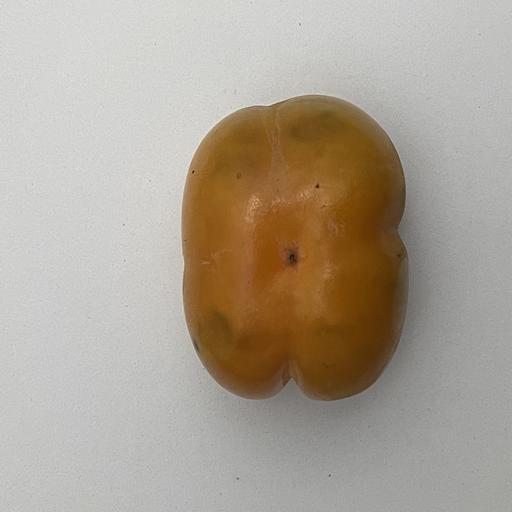
Crop type: Persimmon